Dionysiaca

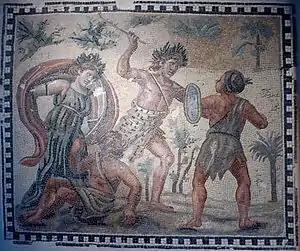
A mosaic of Dionysus fighting the Indians in the Palazzo Massimo at Rome.

The end of the games brings the mourning to an end. In a dream, Eris drives Dionysus to war. Methe, Botrys and their servant Pithos ("Wine-jar") join the Bacchic forces. They arrive in Arabia, where king Lycurgus has been stirred to fight by Hera. At the same time Hera deludes Dionysus with a false dream, in which Hermes counsels Dionysus to approach Lycurgus peaceably and without weapons. Lycurgus attacks Dionysus and the Bacchantes with a massive pole-axe. Dionysus jumps into the sea where he is entertained and consoled by Nereus. In his warlike paroxysm Lycurgus even attacks the sea and provokes the gods.